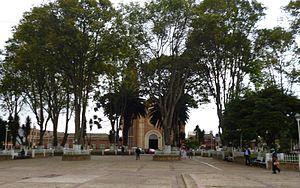
Mosquera est une municipalité située dans le département de Cundinamarca, en Colombie.